Stabiae

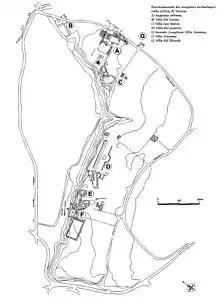
Map of excavations at Stabiae

The Roman author and admiral Pliny the Elder recorded that the town was rebuilt after the Social Wars and became a popular resort for wealthy Romans. He reported that there were several miles of luxury villas built along the edge of the headland, all enjoying panoramic views out over the bay. The villas that can be visited today come from the time between the destruction of Stabiae by Sulla in 89 BC and the eruption of Mount Vesuvius in 79 AD.